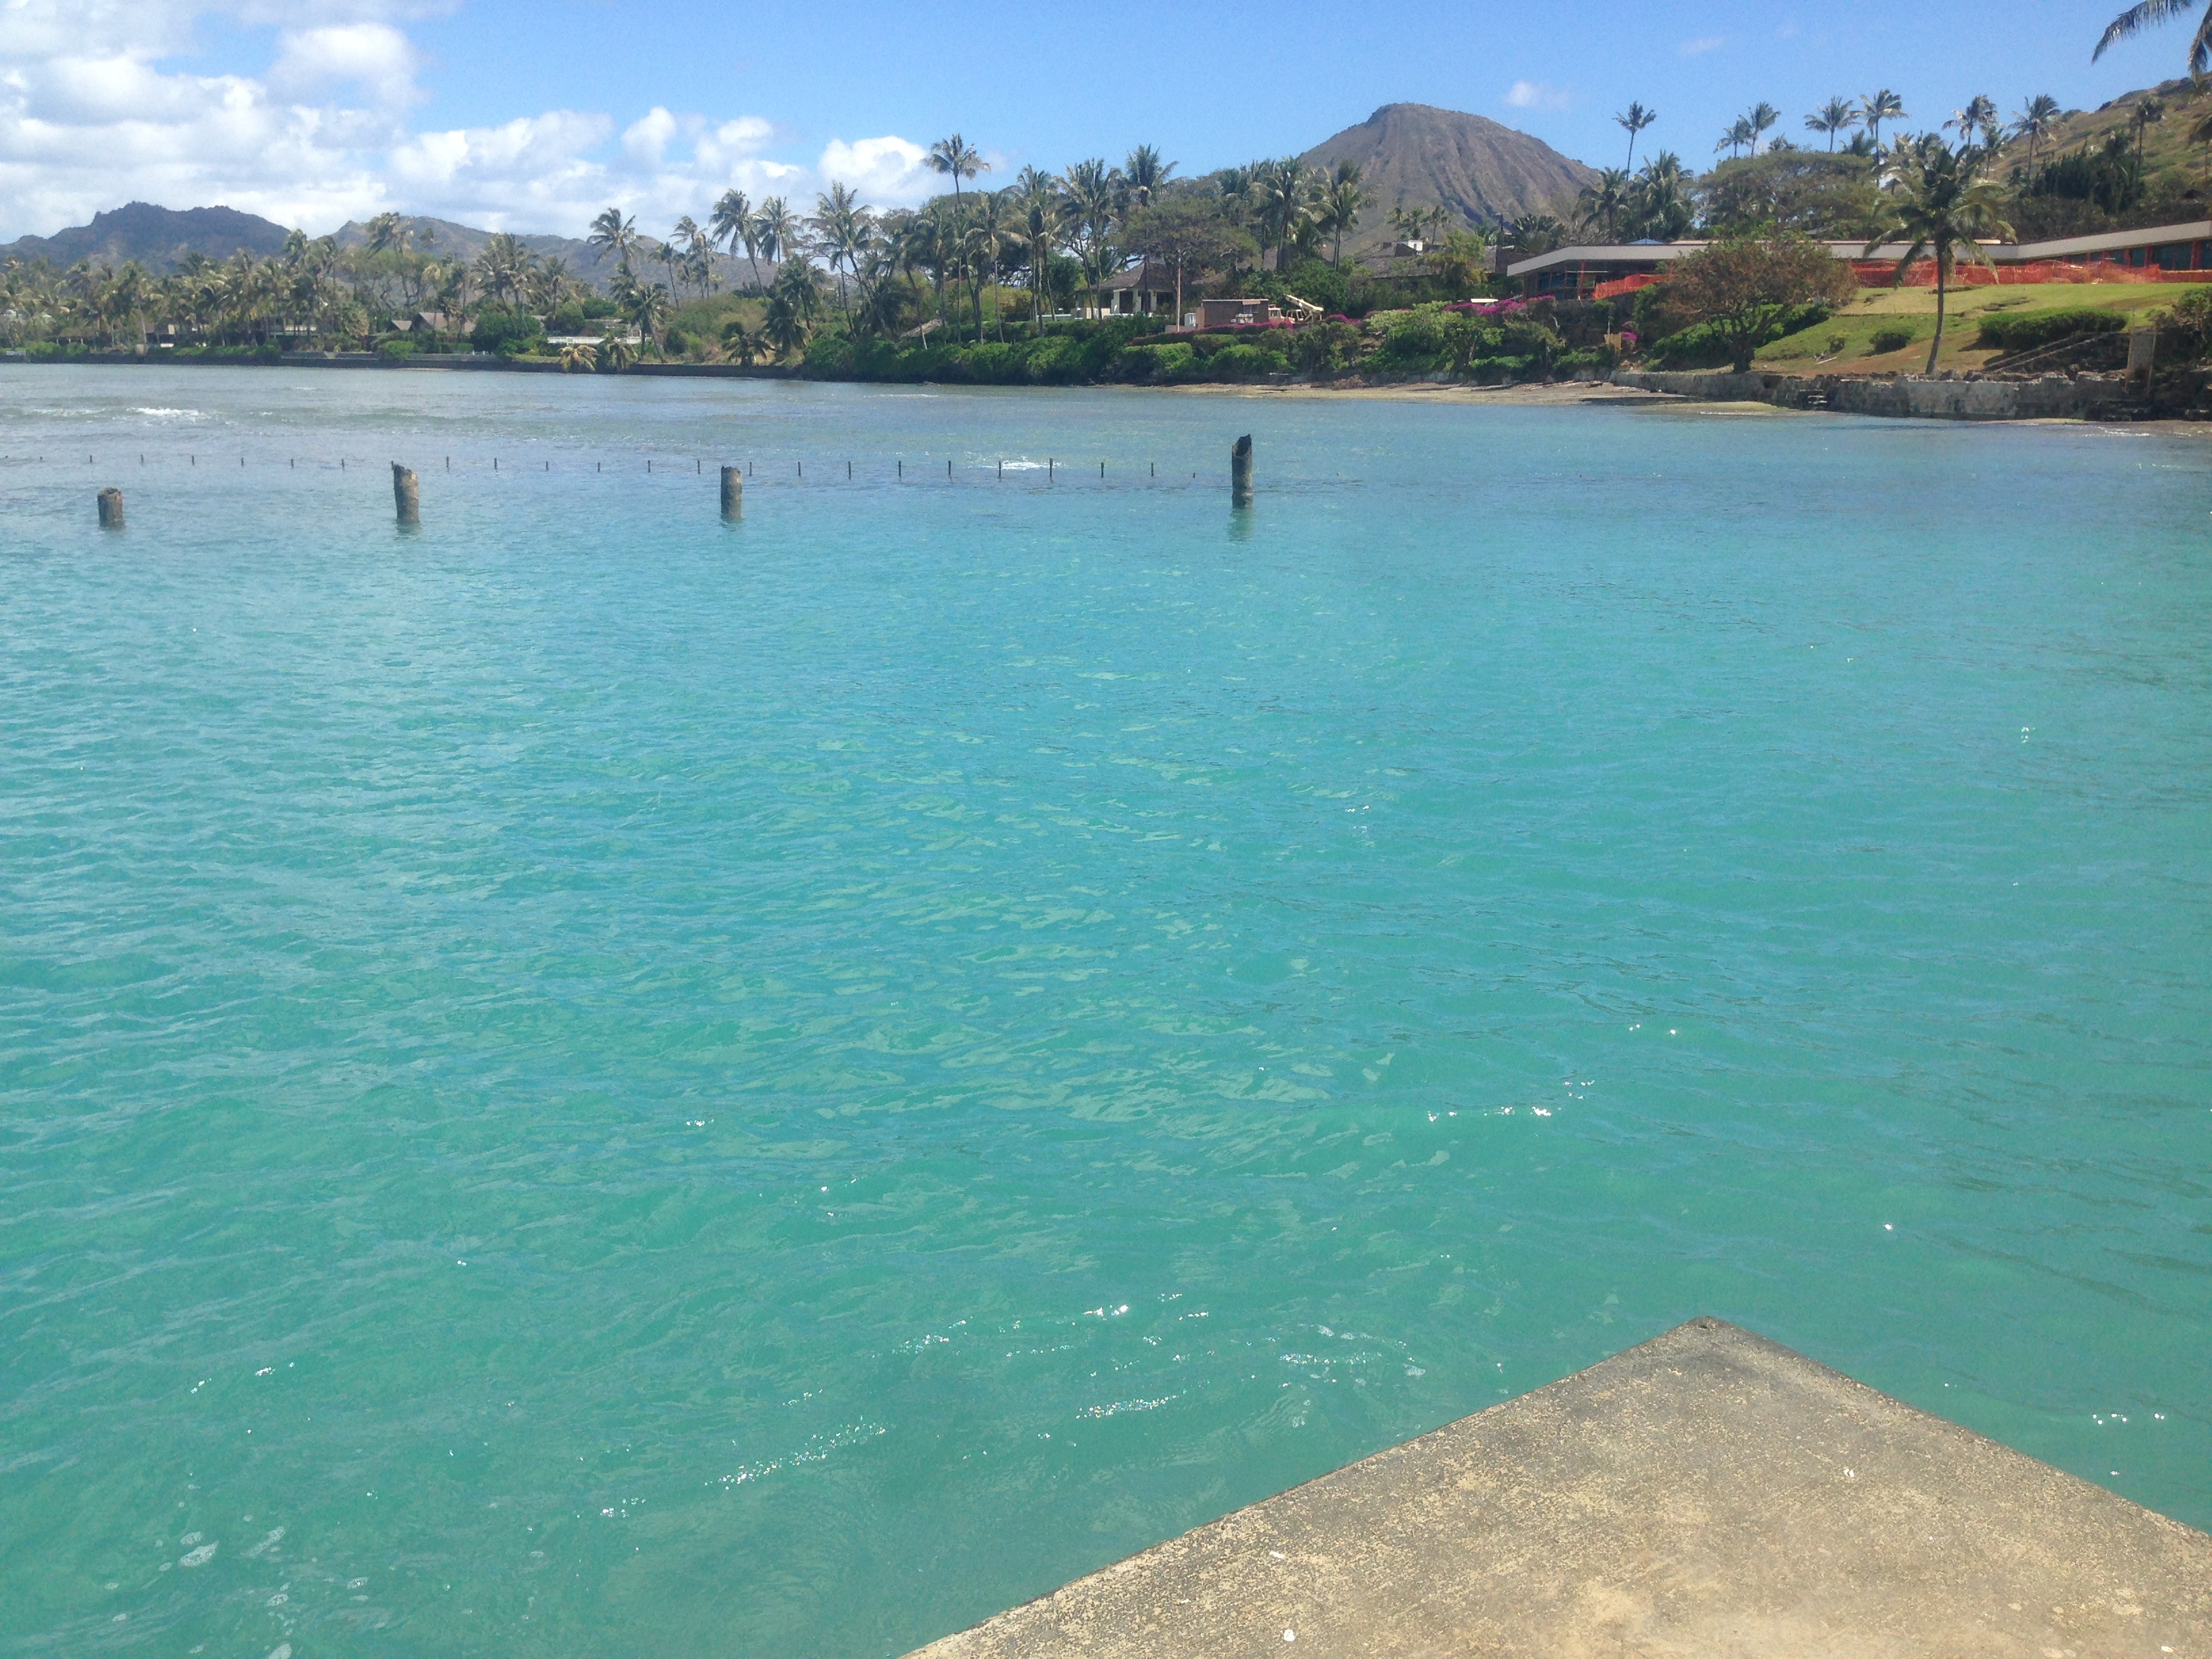
beach, sea, lake, vacation, cove, swimming pool, lagoon, bay, island, reservoir, body of water, cape, islet